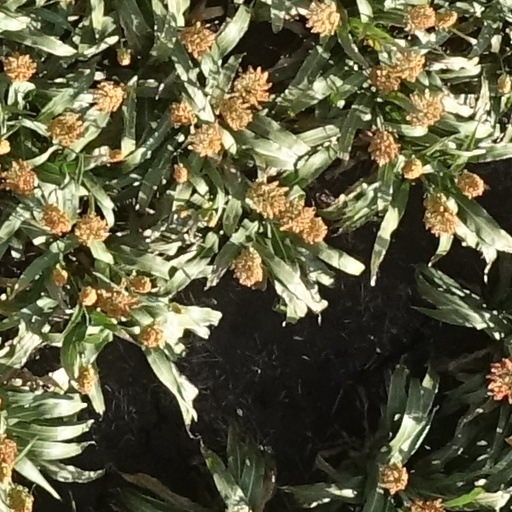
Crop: sorghum